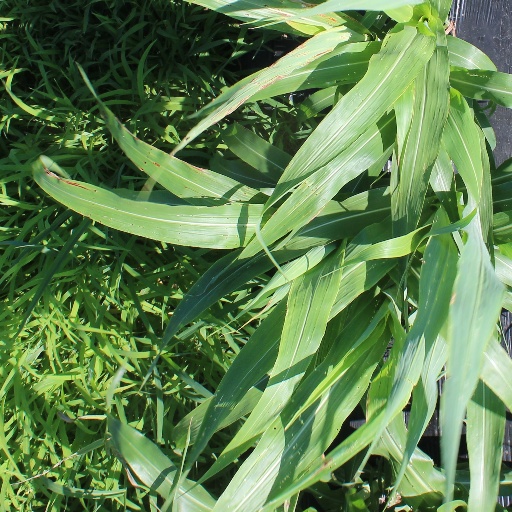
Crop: sorghum